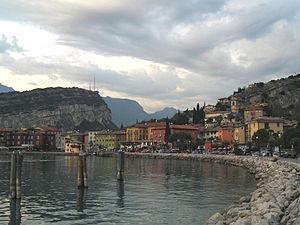
Nago-Torbole est une commune italienne d'environ 2 800 habitants située dans la province autonome de Trente dans la région du Trentin-Haut-Adige dans le nord-est de l'Italie.